Prima Donna (opera)

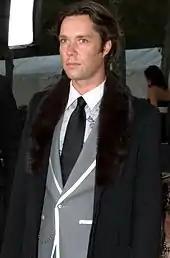
Wainwright at the Metropolitan Opera opening in 2008

Originally, Metropolitan Opera general manager Peter Gelb and André Bishop, artistic director of Lincoln Center Theater (LCT), commissioned this opera for eventual presentation in New York City. By August 2008, although Wainwright had made progress on the composition, the Metropolitan Opera withdrew its support of the commission, reportedly because of disagreement with Wainwright over his choice to present the opera in French, whilst the Metropolitan Opera and LCT insisted on English for the language of the libretto. According to Gelb, "presenting a new opera that is not in English at the Met, when it could be in English, is an immediate impediment". While Wainwright was initially open to the idea of translating the text into English, he said the French became "too entrenched in the music". In addition, the Met would not be able to premiere "Prima Donna" earlier than the 2014 season, and Wainwright insisted he "wanted to get it out as soon as possible". In October 2008, Opera North, the Manchester International Festival, Melbourne Festival Australia and Luminato Festival Toronto announced their plans for joint presentation of the opera, with conductor , director Daniel Kramer, designer Antony McDonald, and Janis Kelly performing the lead role alongside Rebecca Bottone, William Joyner and Jonathan Summers. With a workshop scheduled for January 2009, Wainwright revealed in a Brazilian TV show interview that his opera was to premiere in Manchester, United Kingdom in July 2009.